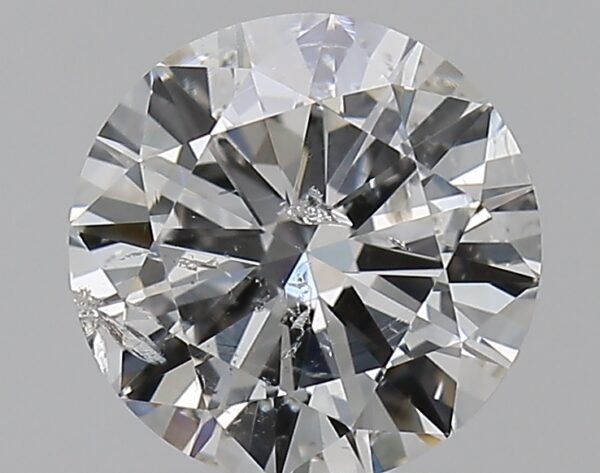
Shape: round
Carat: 1
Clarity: SI2
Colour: F
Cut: VG
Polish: EX
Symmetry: VG
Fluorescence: N
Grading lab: HRD
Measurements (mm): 6.4 x 6.46 x 3.8